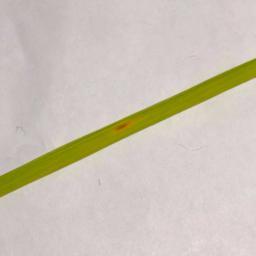
Label: Rice___Brown_Spot